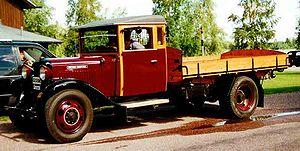
Bedford Vehicles, nom le plus souvent raccourci en Bedford, était une filiale du constructeur anglais Vauxhall, quand celui-ci faisait partie de General Motors. Fondée en 1930 et disparue en 1986, elle était spécialisée dans les véhicules utilitaires, dont elle fut un important acteur international. La marque fut longtemps l'entité la plus profitable de la galaxie General Motors en Europe.